North–South Expressway Southern Route

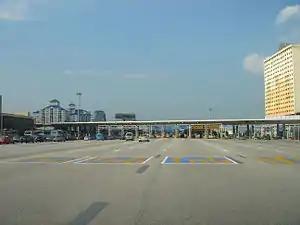
Sungai Besi Toll Plaza, North–South Expressway (Malaysia)

The Sungai Besi toll plaza has the second highest number of toll booths in Malaysia, thus making the stretch of highway at the Sungai Besi toll plaza the second widest road in Malaysia with more than 18 lanes (excluding additional toll booths) before Batu Kawan toll plaza at Sultan Abdul Halim Muadzam Shah Bridge (Penang Second Bridge) which has 28 lanes. The Pagoh–Yong Peng (North) section is the longest stretch of the North–South Expressway network. This 47-kilometre stretch passes Mount Maokil and the plains of Seri Medan and Sungai Sarang Buaya.